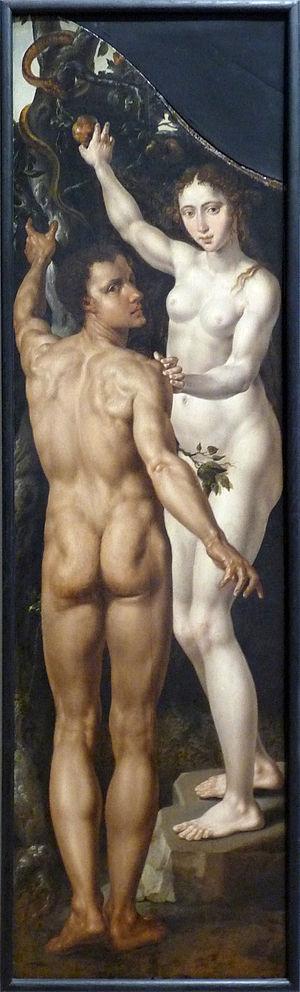
Gédéon
Adam est un personnage de la Bible et du Coran. Dans la Bible, il est mentionné dans le livre de la Genèse lié aux premiers écrits de la Bible datant du premier millénaire avant Jésus-Christ. Dans ce texte, qui fonde la mythologie biblique et les croyances juives, chrétiennes et musulmanes, il est le premier Homme, créé par Dieu. D'après le Livre de la Genèse, il meurt à 930 ans.
Irénée de Lyon est le deuxième évêque de Lyon au IIᵉ siècle entre 177 et 202. Il est l'un des Pères de l'Église et le premier occidental à réaliser une œuvre de théologien systématique. Défenseur de la gnose, il s'est illustré par sa dénonciation du gnosticisme.